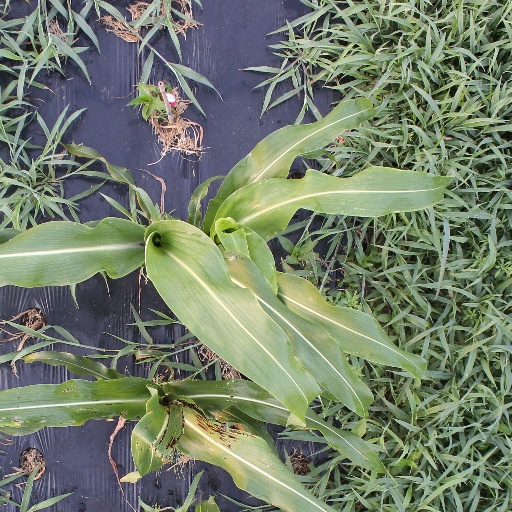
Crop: sorghum